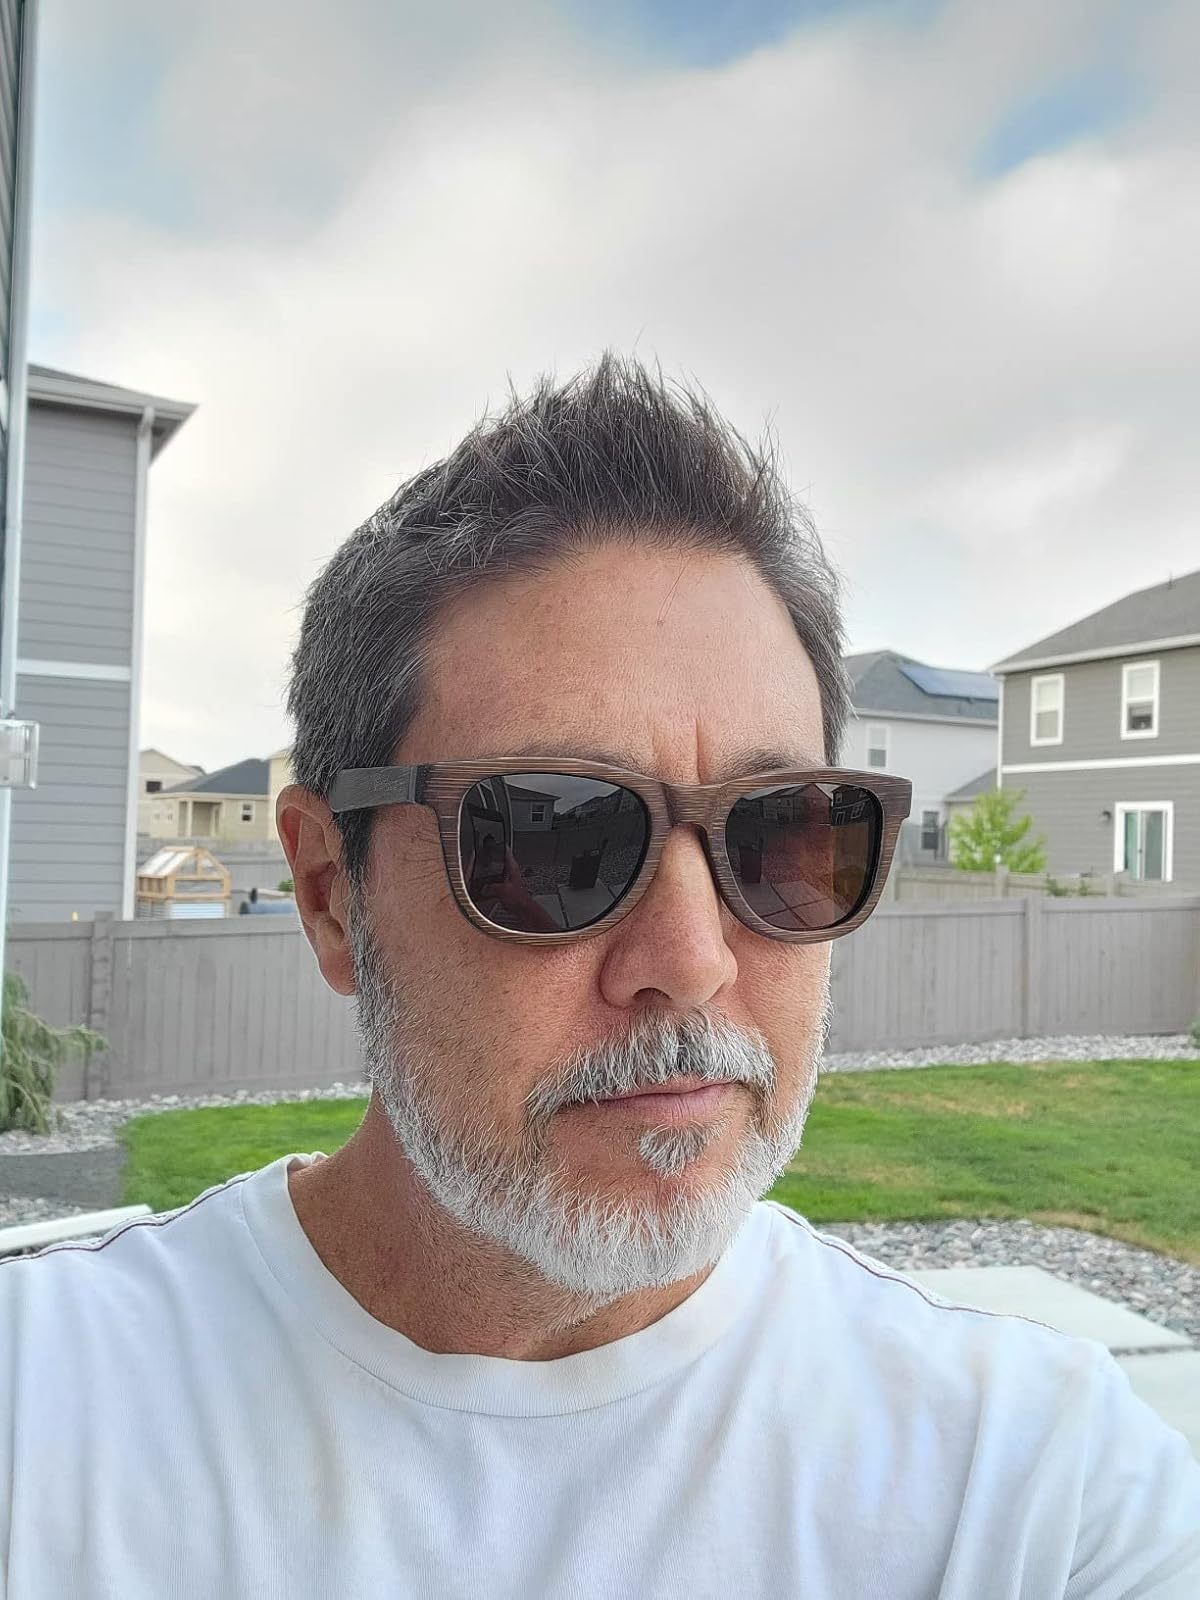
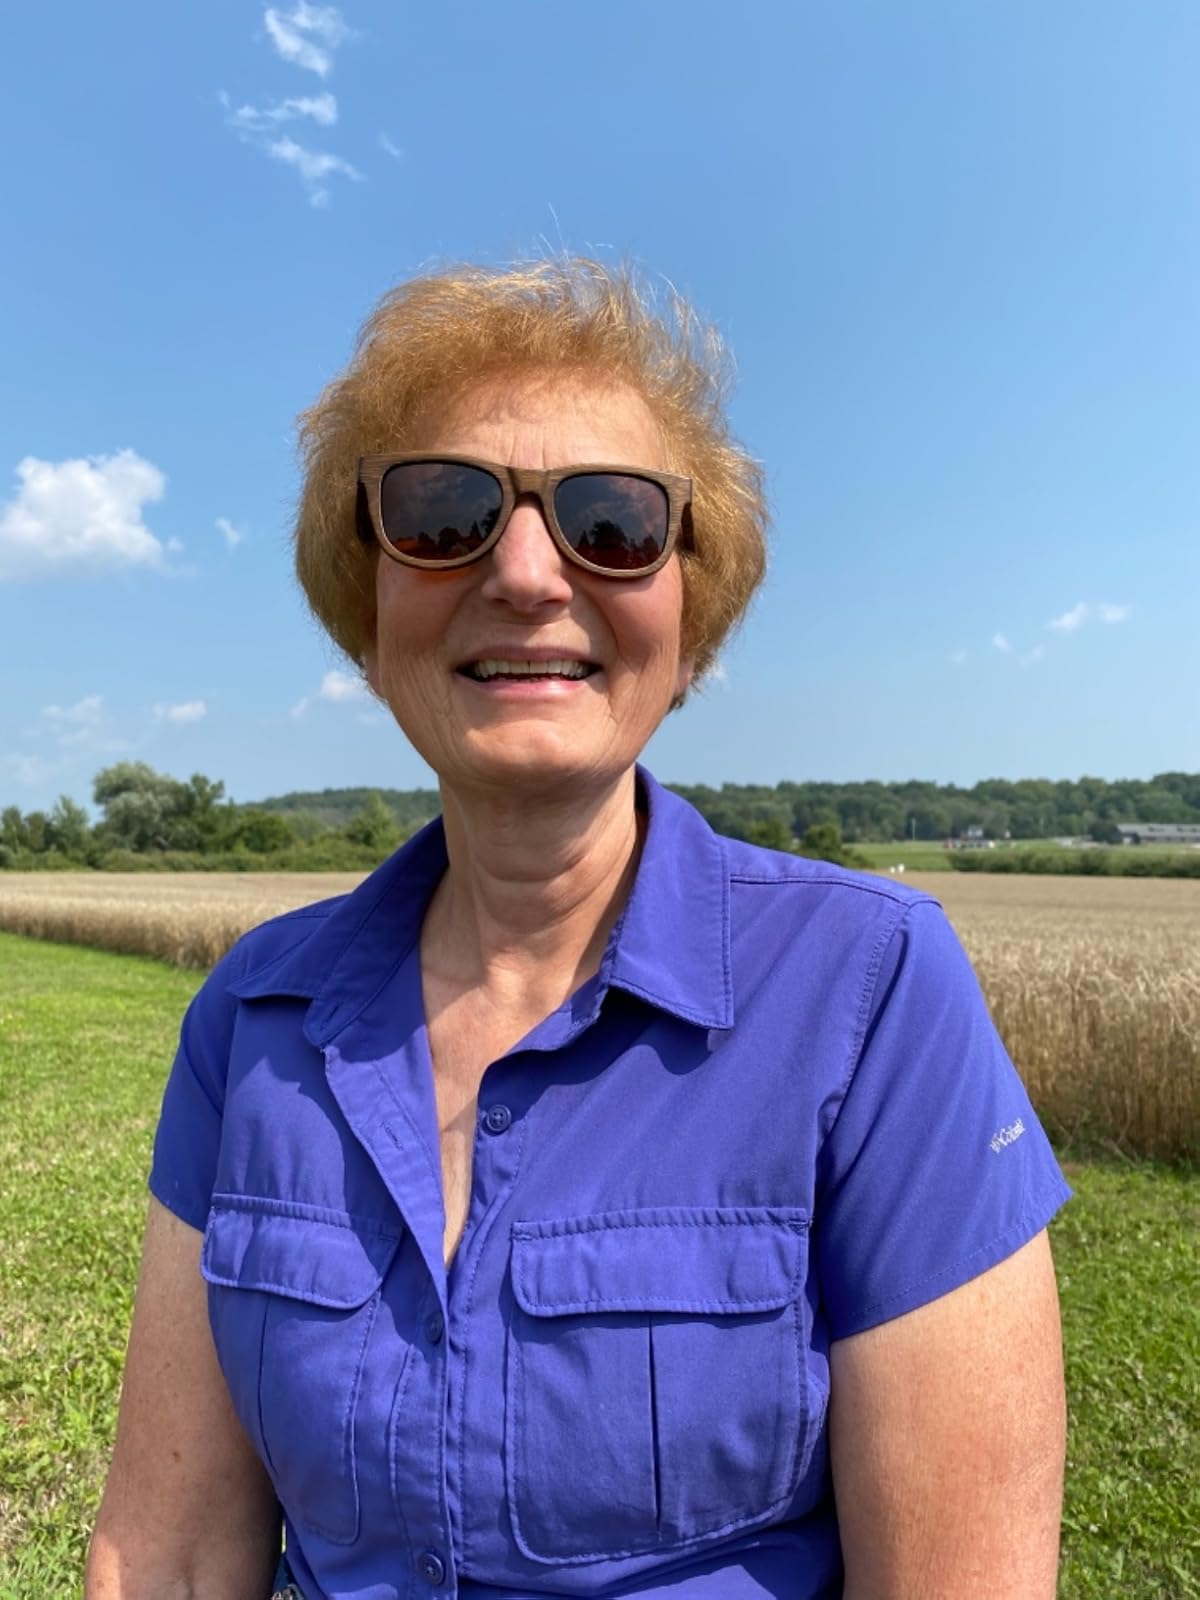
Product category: accessories_sunglasses
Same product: yes